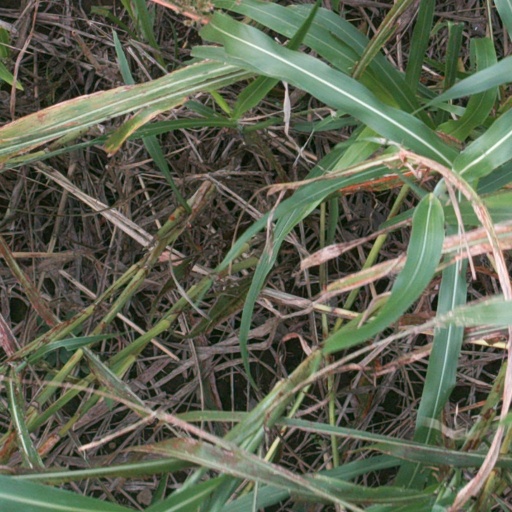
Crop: sorghum